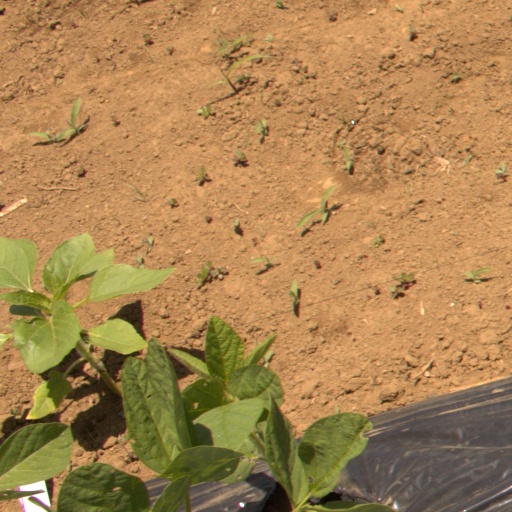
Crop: Jerusalem artichoke